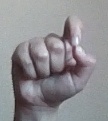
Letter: fa